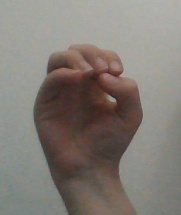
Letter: ha